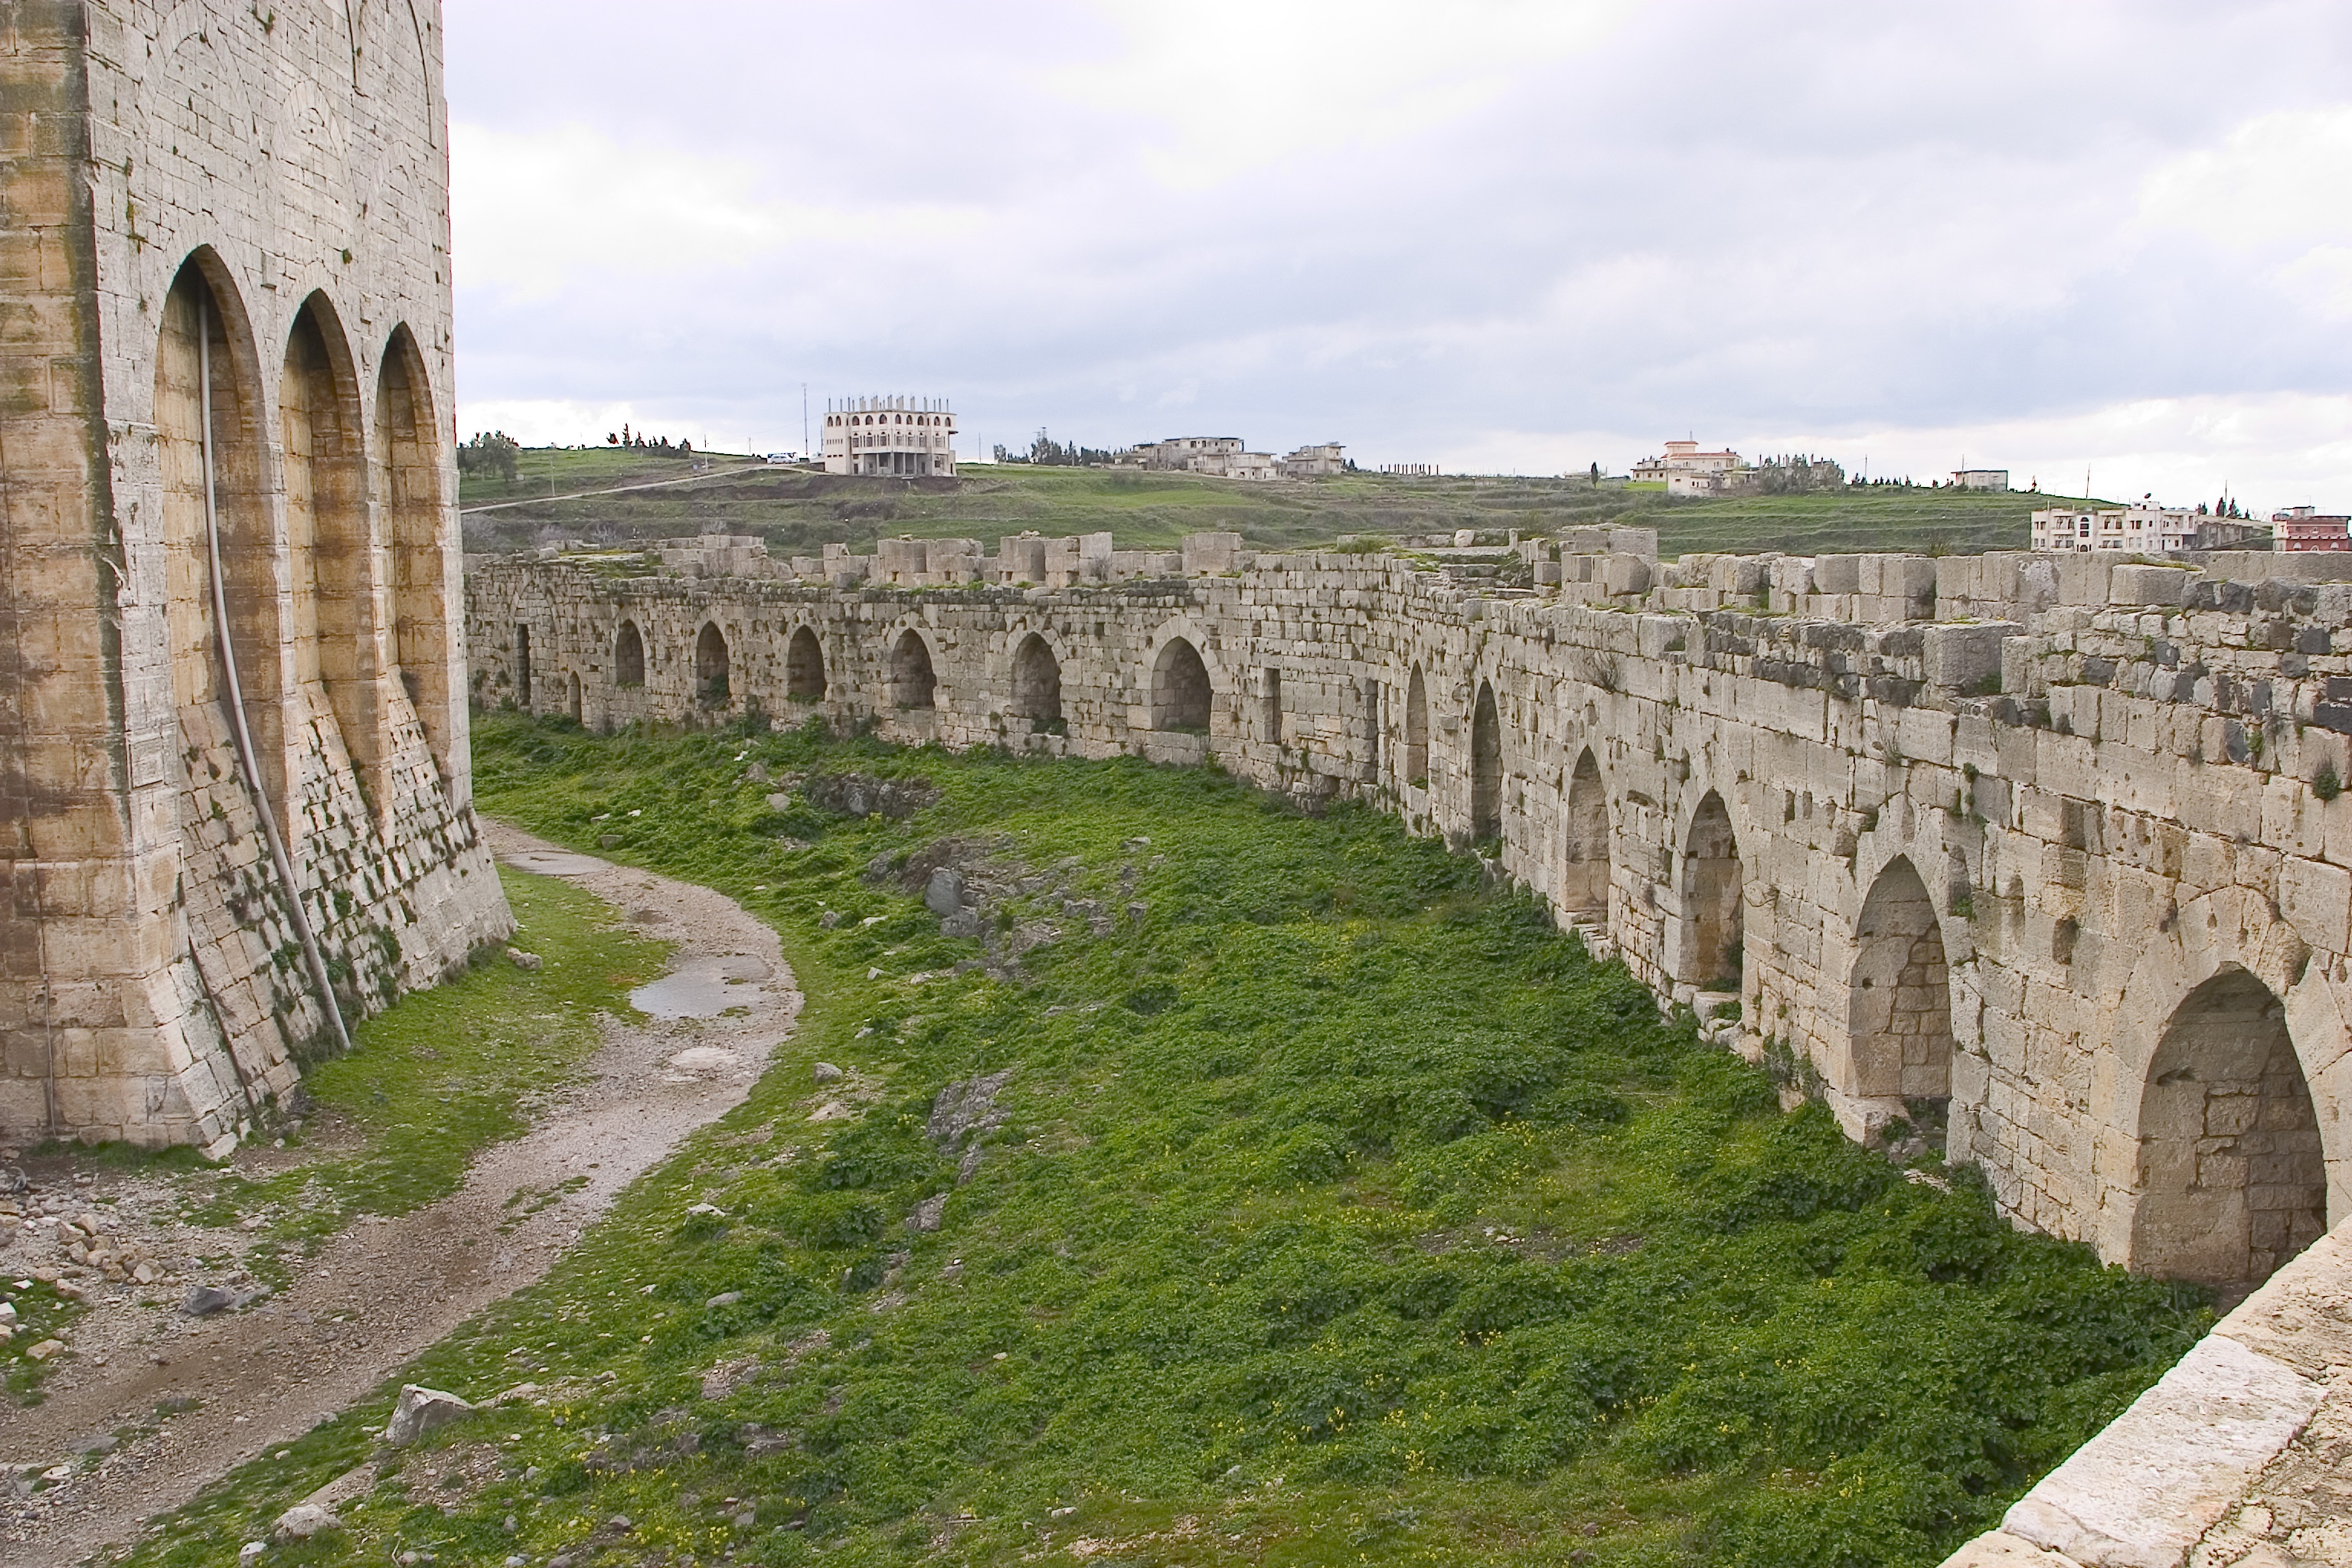
bridge, wall, arch, landmark, fortification, tourism, amphitheatre, ruins, monastery, history, abbey, ancient rome, aqueduct, crusader, archaeological site, unesco world heritage site, syria, historic site, ancient history, krak of chevaliers, ancient cities, ancient roman architecture